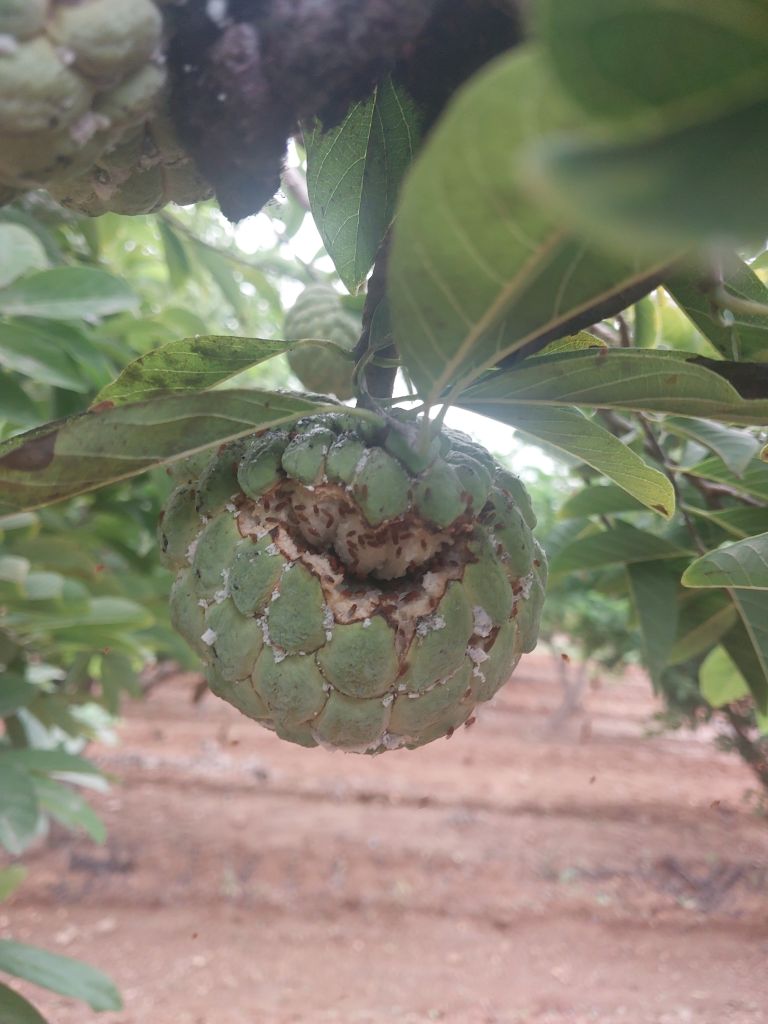
Disease label: Mealy Bug